House of Monok

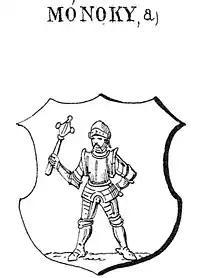
The Coat of Arms of Michael III, as seen on the National Archives of Hungary website

Michael II's son, Nicholas I, would inherit Monok when his father died, and Nicholas I's son, Michael Monoky de Monok III, reigned in the latter half of the 1400s. Mihály Monoky de Monok II held power until his death in the early 1500s, and during his tenure became a Lord of Lúcz, due to the Monoks' blood relation to the House of Lúcz. However, the Barony of Lúcz would later be lost near permanently after the death of the Monok main line in the 17th century. It is from Mihály Monoky de Monok II that the first coat of arms of the Monok dynasty is documented.